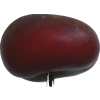
Label: nectarine_flat